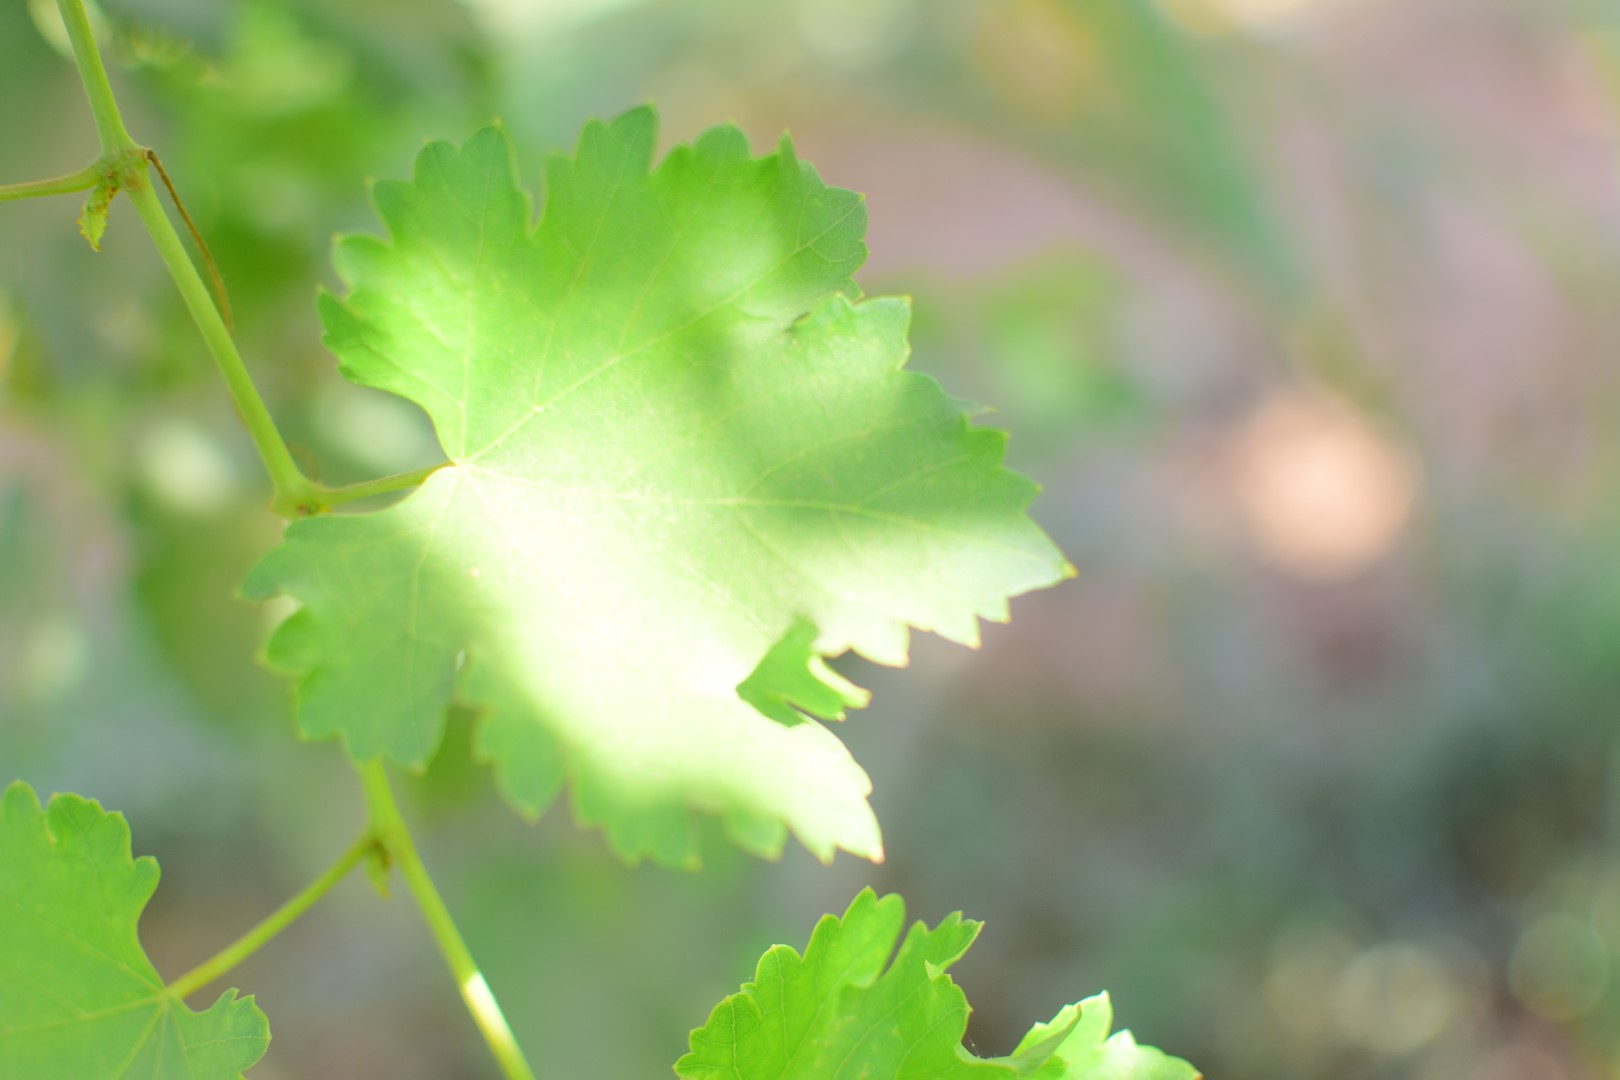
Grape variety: Deas Al-Annz